Queen of the Seas

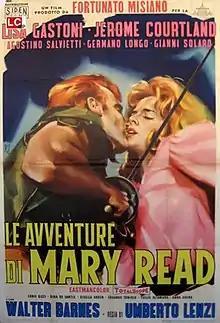

Queen of the Seas is a 1961 adventure film directed by Umberto Lenzi and starring Lisa Gastoni and Jerome Courtland.